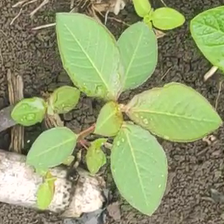
Weed species: Moti_dudhi(Euphorbia_geneculata_L)